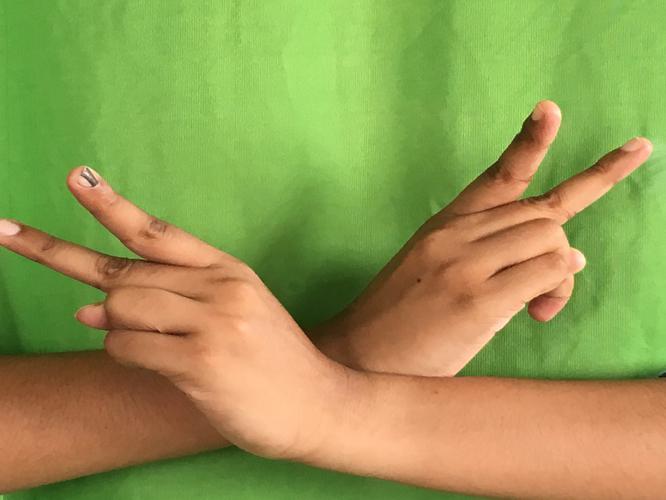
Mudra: Kartariswastika
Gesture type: double_hand